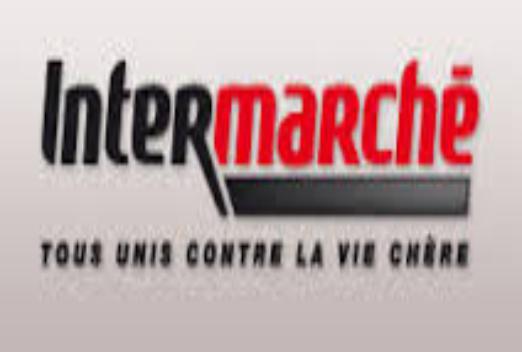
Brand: Intermarche
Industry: Necessities